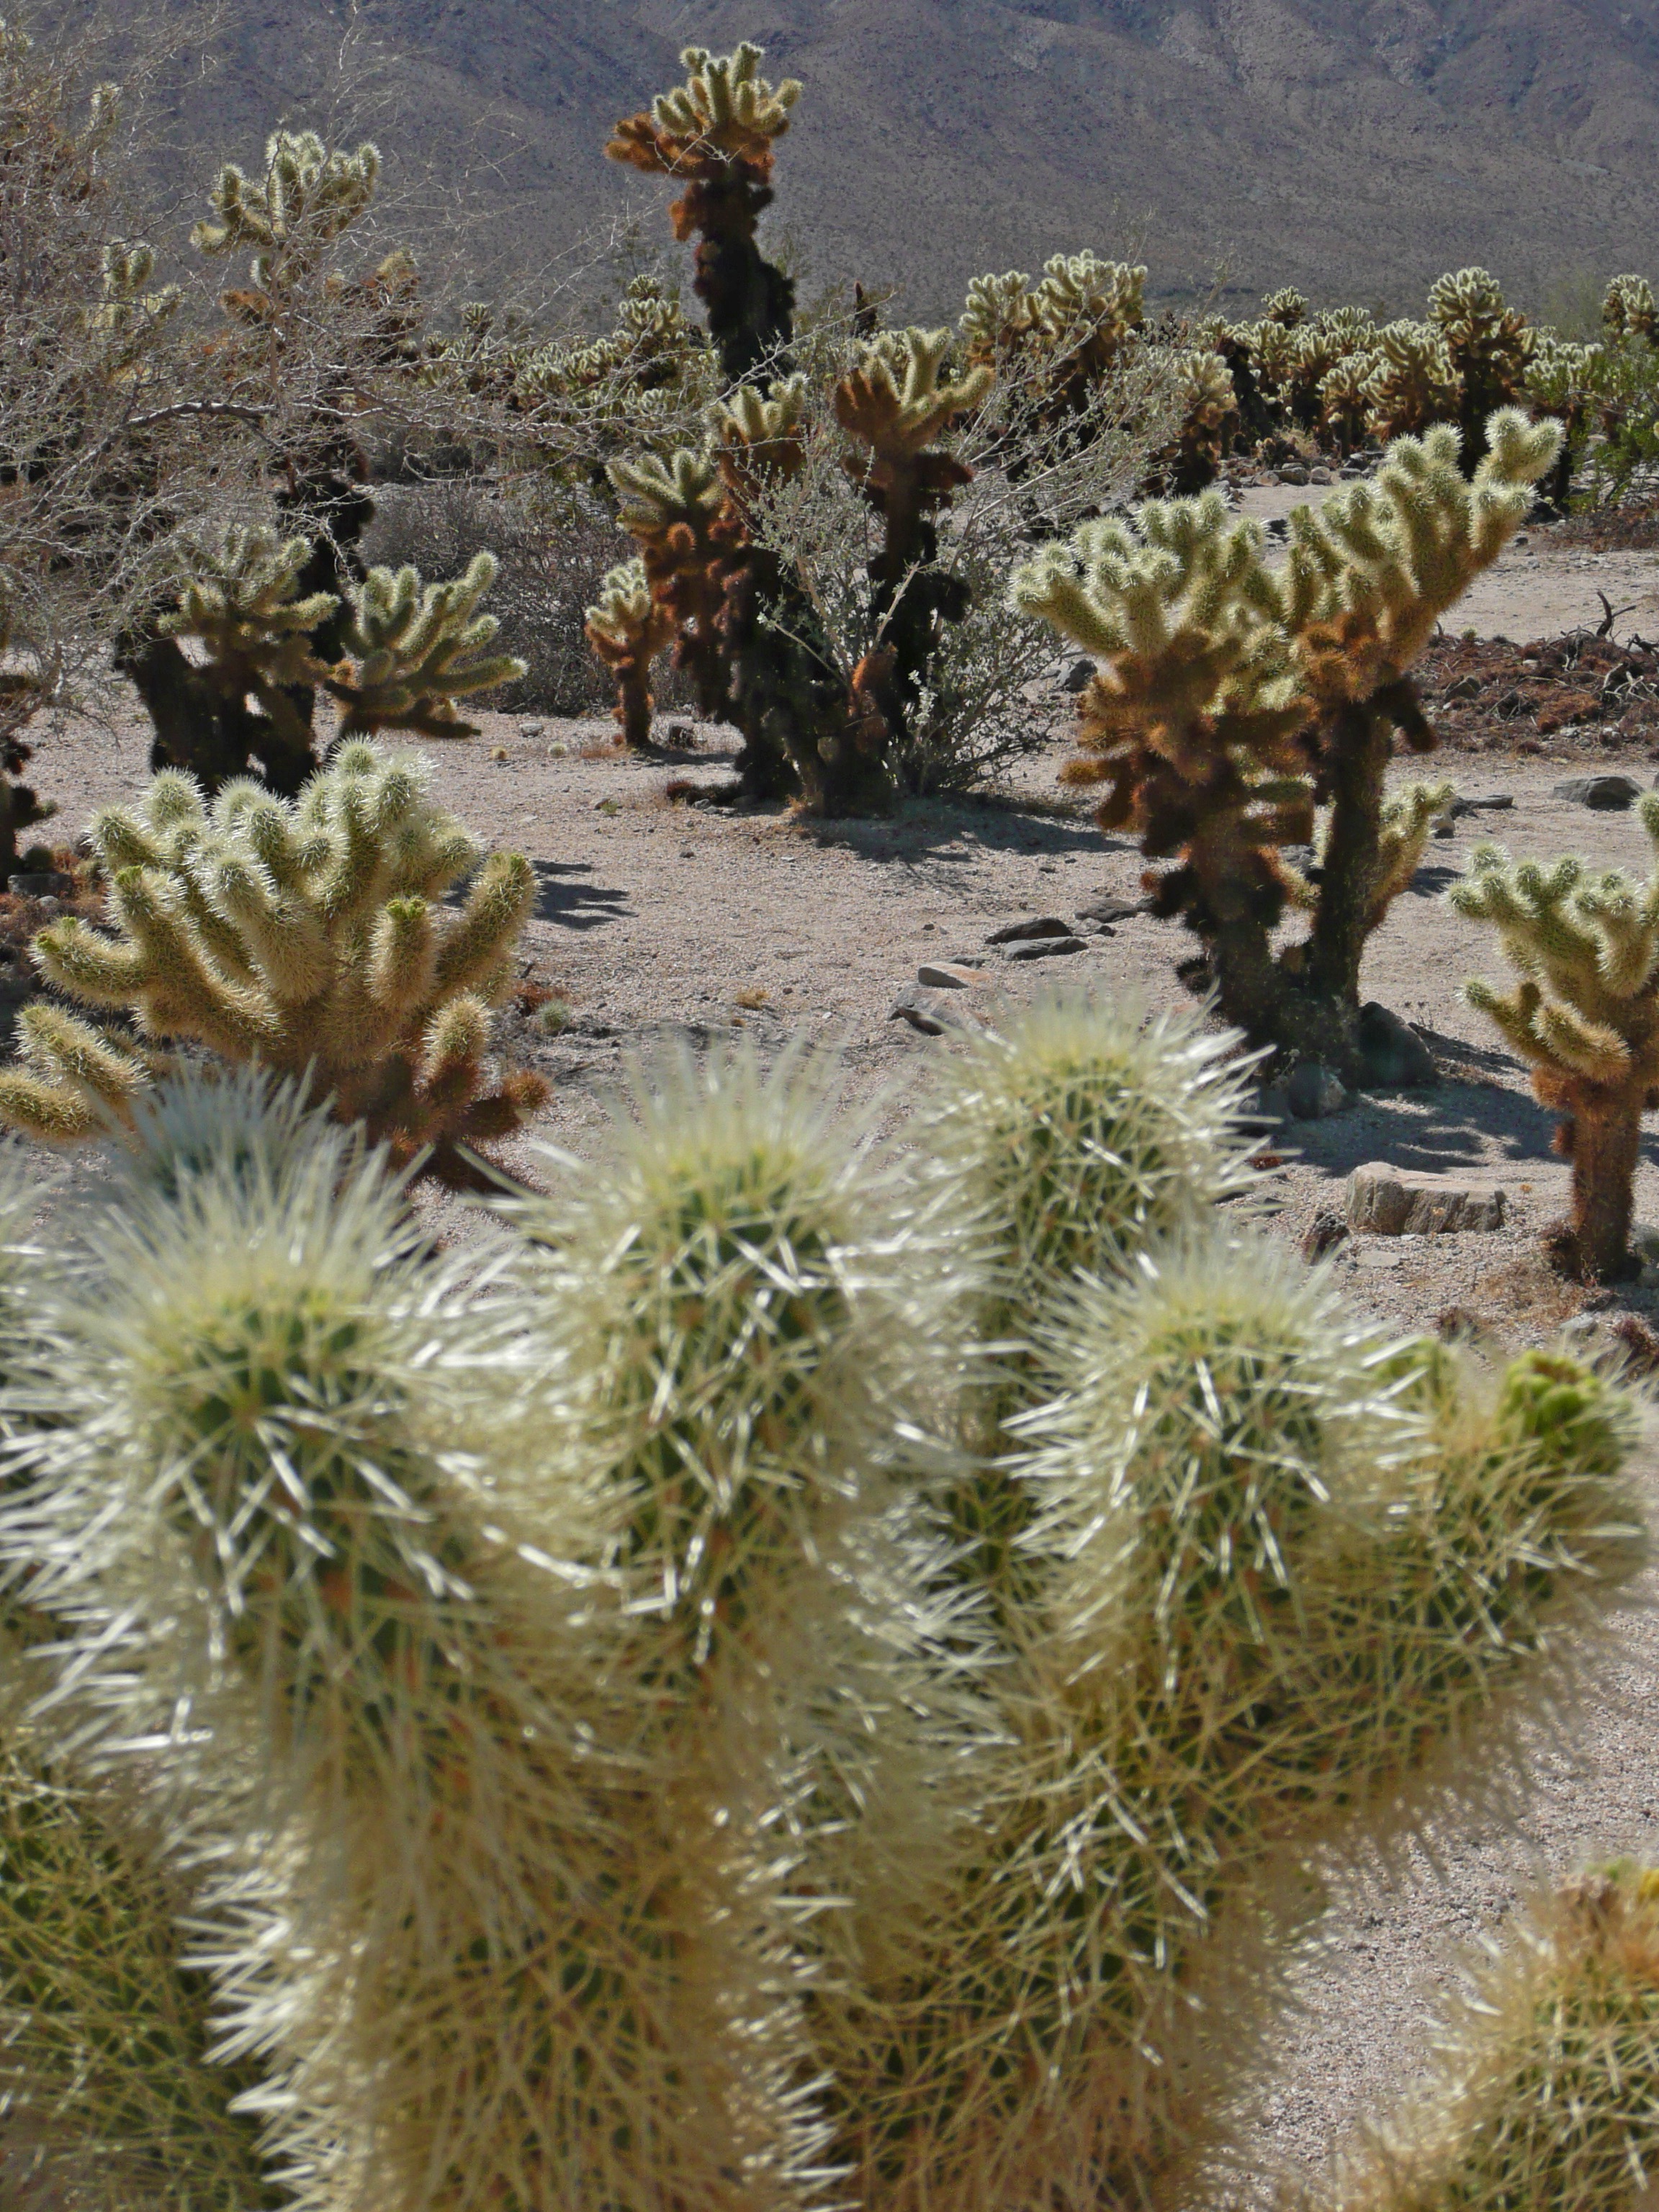
landscape, tree, nature, sand, cactus, plant, desert, flower, dry, park, scenery, usa, botany, flora, california, fauna, erosion, national, tourist attraction, joshua, joshua tree, caryophyllales, flowering plant, prickly pear, land plant, thorns spines and prickles, hedgehog cactus, desert tree